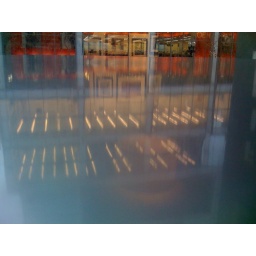
windows in red